O sacrum convivium!

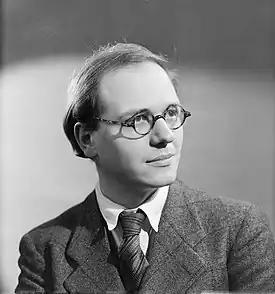
Messiaen in 1937

O sacrum convivium! is a short offertory motet for four-part mixed chorus (with organ accompaniment "ad libitum") by French composer Olivier Messiaen, setting "O sacrum convivium," a text attributed to Thomas Aquinas. It was composed and published in 1937.